José Porras

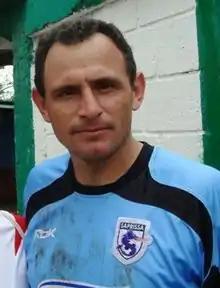
Porras with Saprissa in 2007

José Francisco Porras Hidalgo (born 8 November 1970) is a Costa Rican retired footballer who last played for Carmelita in Costa Rica.